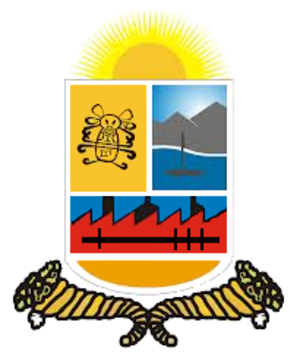
Guacara est l'une des 14 municipalités de l'État de Carabobo au Venezuela. Son chef-lieu est Guacara. En 2011, la population s'élève à 176 218 habitants.